Massachusetts House of Representatives' 3rd Plymouth district

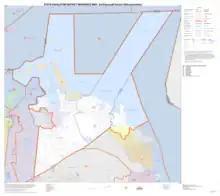
Map of Massachusetts House of Representatives' 3rd Plymouth district, based on the 2010 United States census.

Massachusetts House of Representatives' 3rd Plymouth district in the United States is one of 160 legislative districts included in the lower house of the Massachusetts General Court. It covers parts of Norfolk County and Plymouth County. Democrat Joan Meschino of Hull has represented the district since 2017.